Hotel Manger

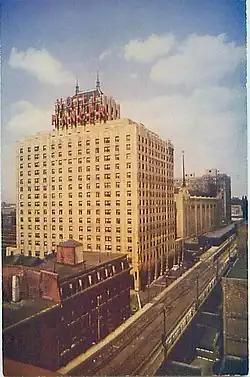
Hotel Manger in the 1950s

The Hotel Manger (pronounced Mang-er as in hangar), renamed the Hotel Madison in 1959, was a hotel in Boston, Massachusetts, United States, that operated from 1930 to 1976. It was attached to North Station and the Boston Garden. In 1983, the building was demolished to make way for the Thomas P. O'Neill Jr. Federal Building.